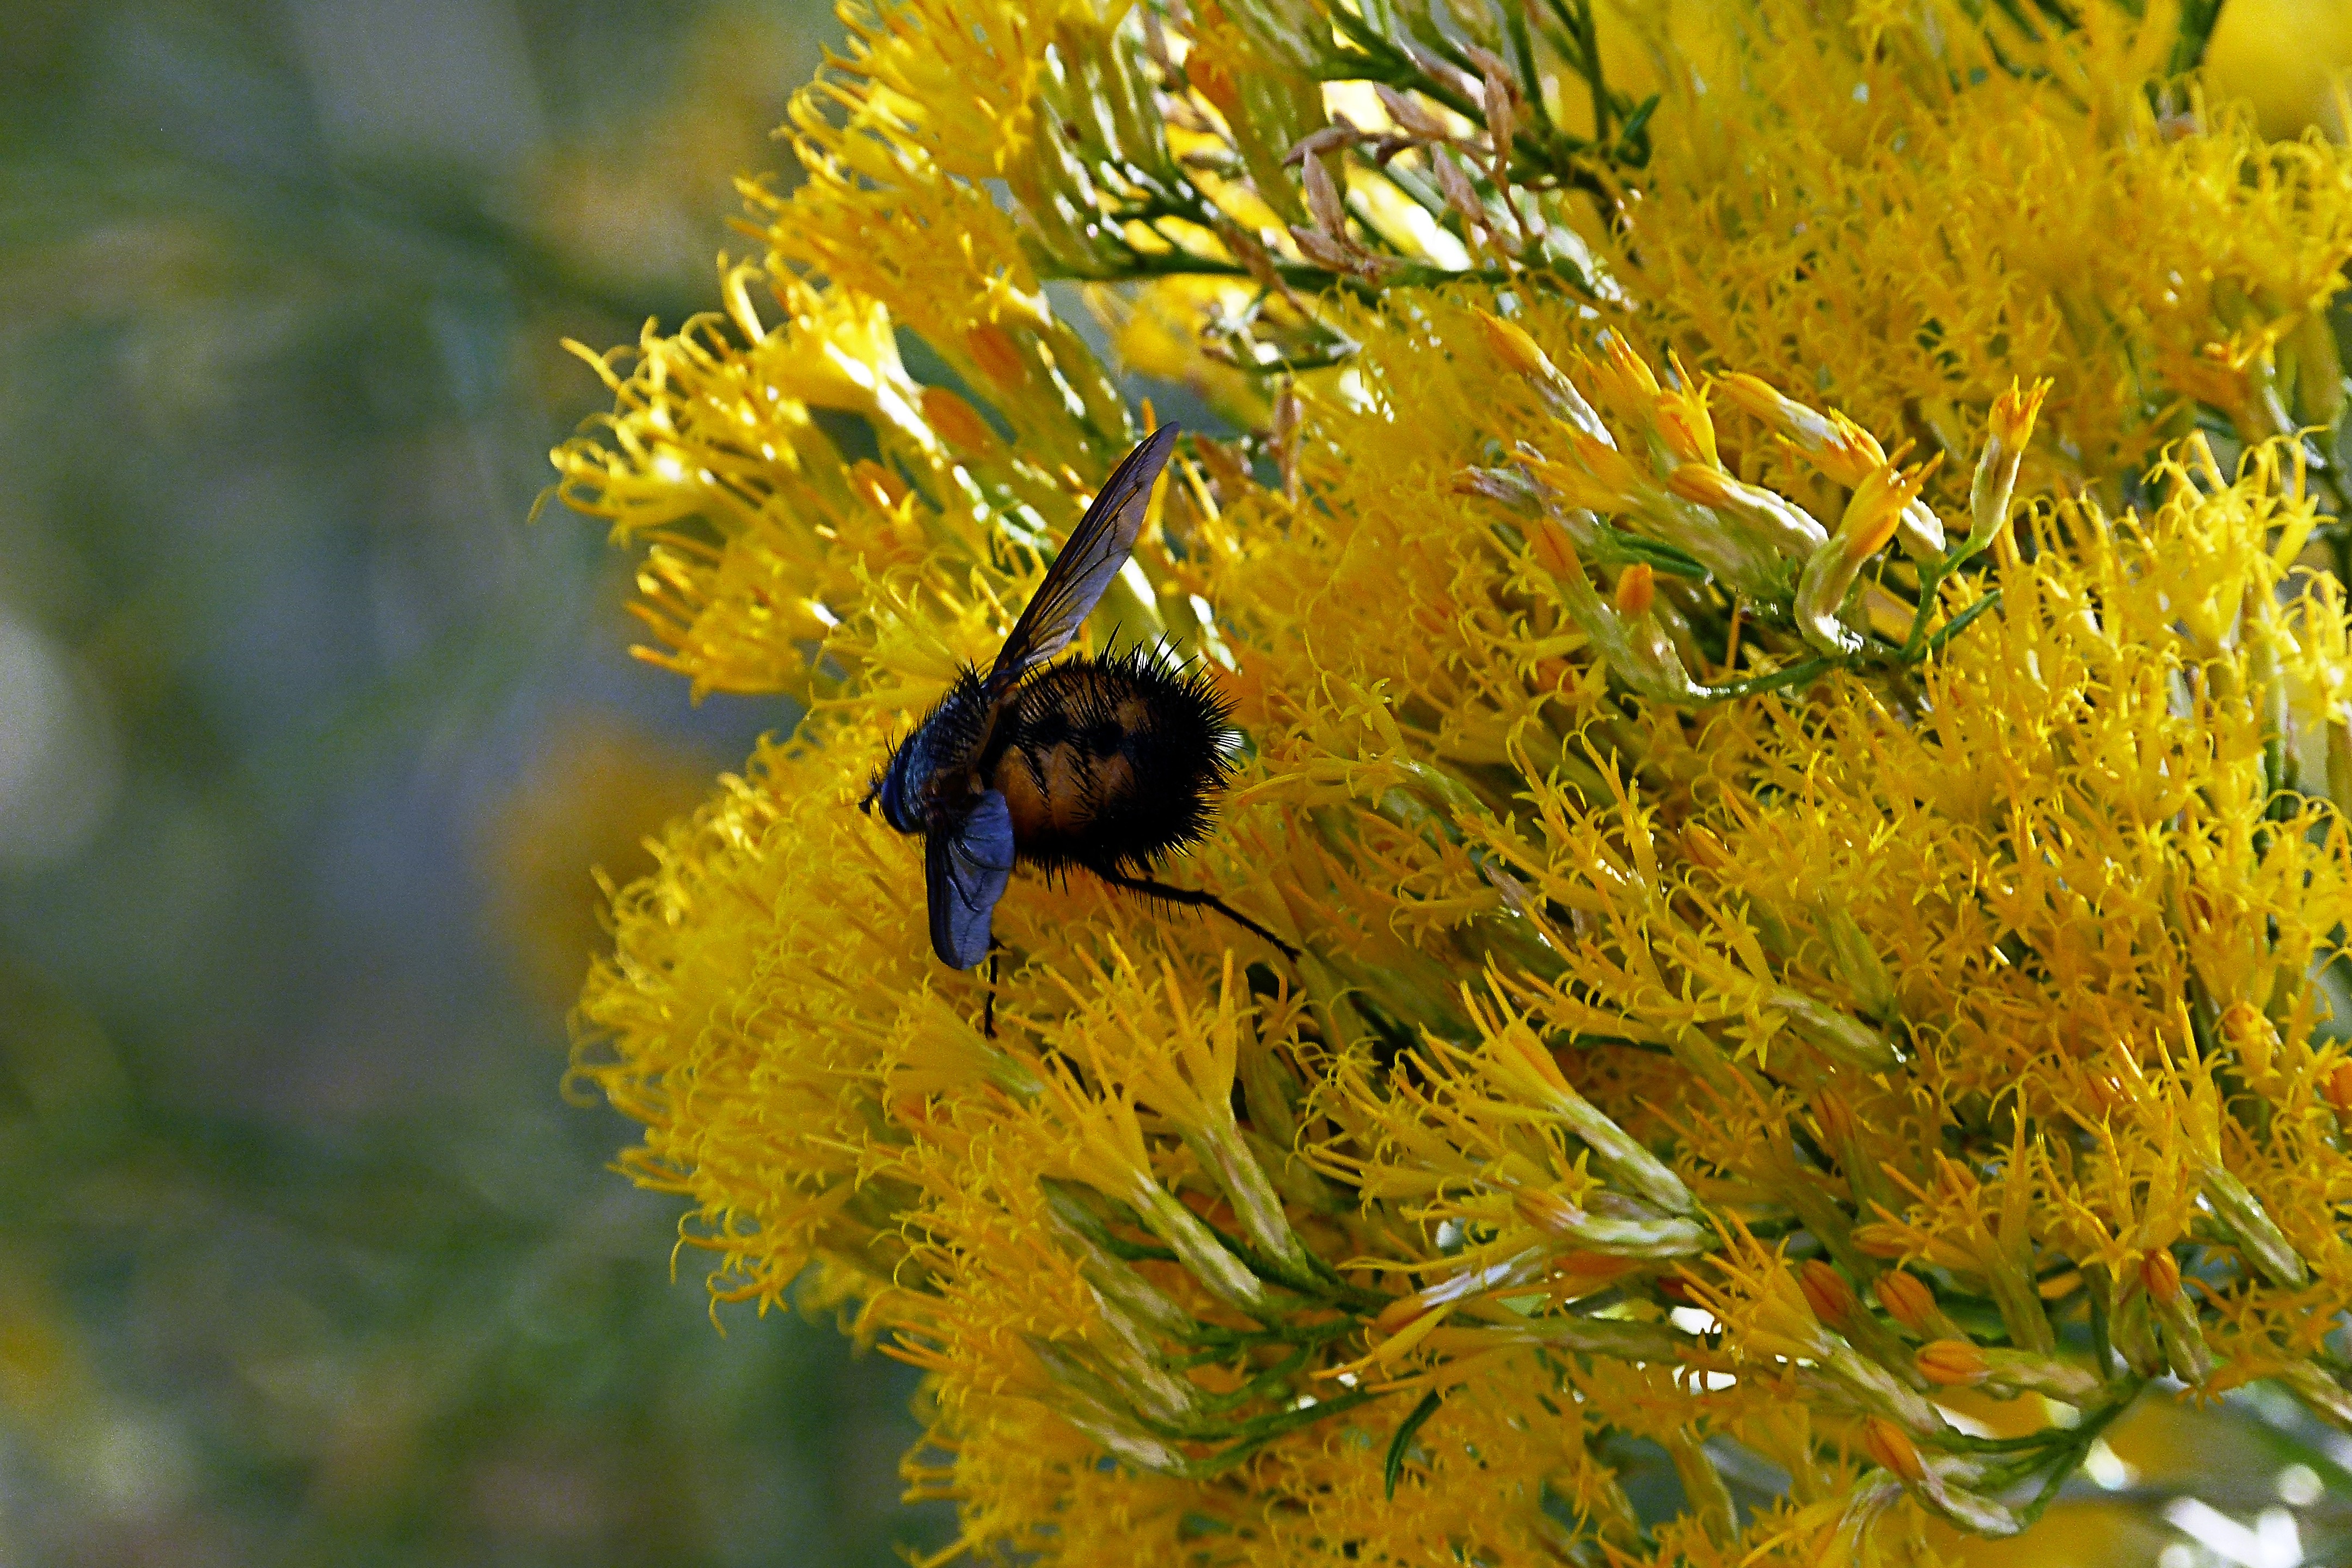
tree, nature, branch, plant, meadow, leaf, desert, flower, bloom, animal, wildlife, bush, pollen, insect, macro, autumn, botany, yellow, flora, fauna, invertebrate, wildflower, close up, bee, nectar, macro photography, honey bee, membrane winged insect